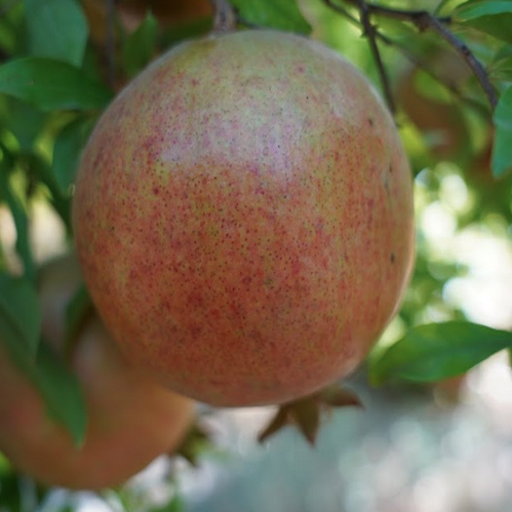
Label: Healthy